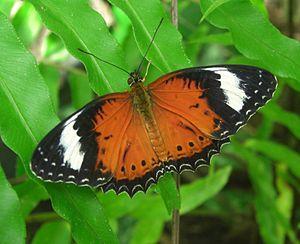
Australian Butterfly Sanctuary - Kuranda near Cairns, Queensland